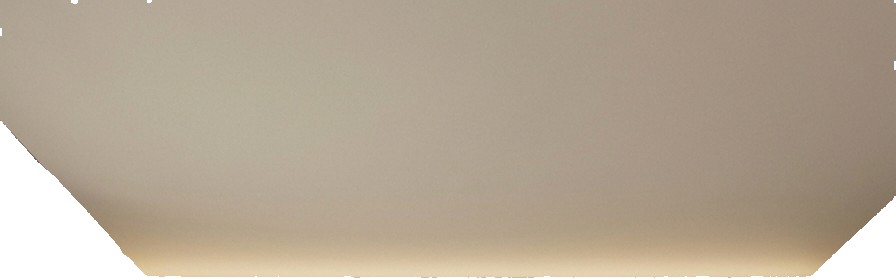
Surface category: ceiling